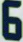
Number: 6